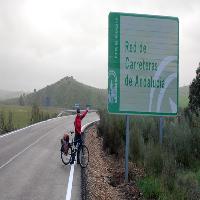
Weather: cloudy or overcast